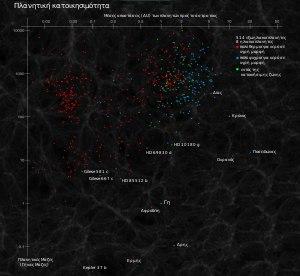
L'habitabilité d'une planète est la mesure de la capacité d'un corps astronomique à développer et accueillir la vie. Cette notion peut donc être notamment utilisée à la fois pour les planètes et leurs satellites naturels.